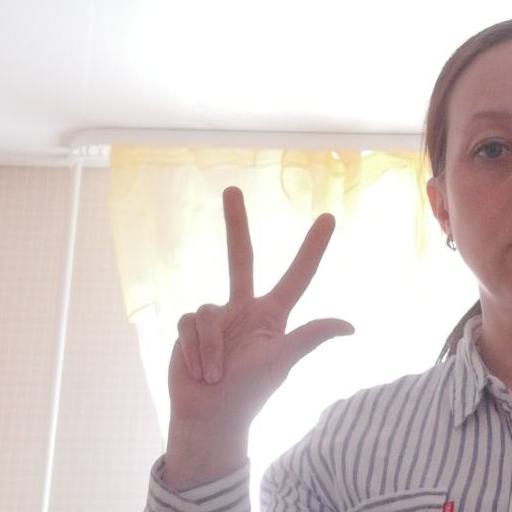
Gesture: three2